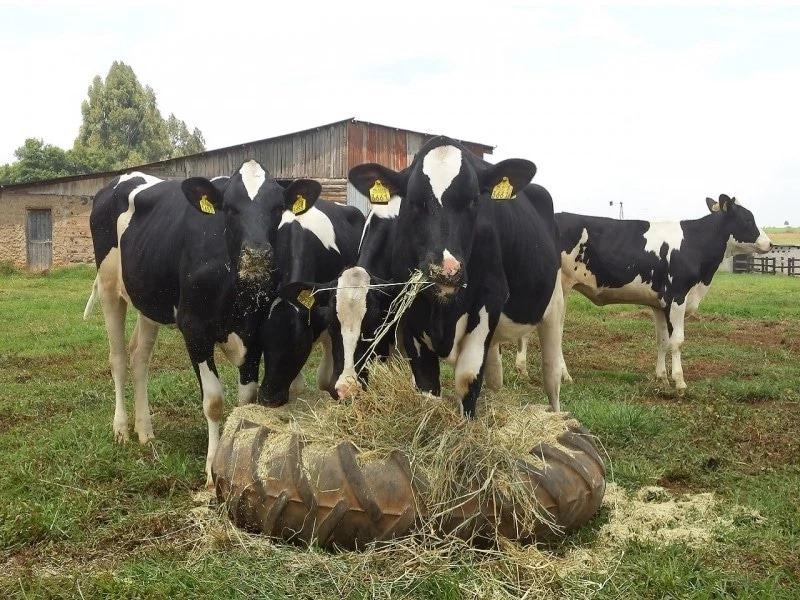
Huku kunaonekana [cs]mang'ombe[cs] moja,mbili, tatu,nne, tano wakiwa wanakula nyasi. Hapa inaonekana ni malishoni mwa ng'ombe.